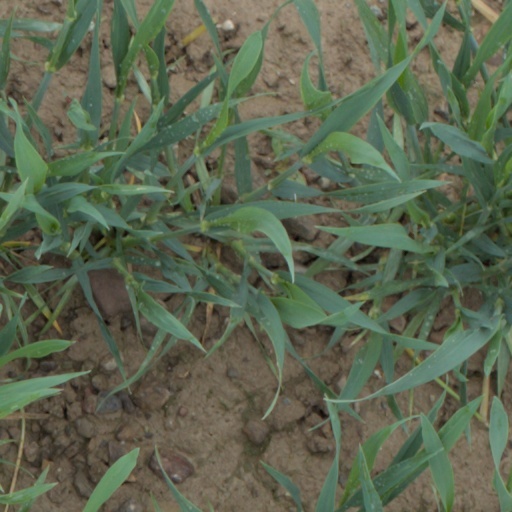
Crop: wheat